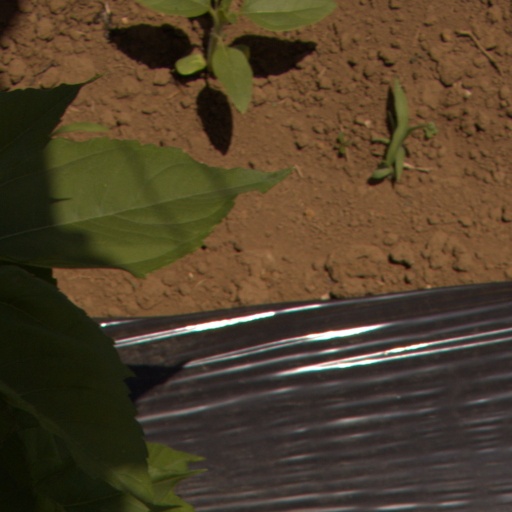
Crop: Jerusalem artichoke